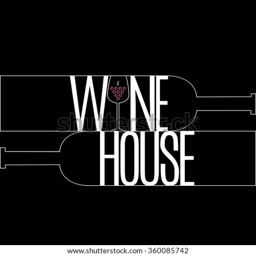
wine logo with bottles on a black background .